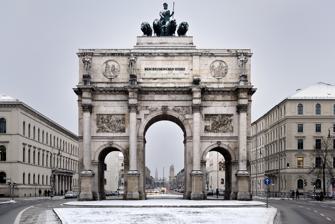
Building: Siegestor
Country: Germany
Year built: 1852
Memorial arch in Munich, Germany The Siegestor in Munich (2013) The Siegestor (English: Victory Gate ) in Munich is a three-arched memorial arch , crowned with a statue of Bavaria with a lion- quadriga . The monument was originally dedicated to the glory of the Bavarian army . Since its restoration following World War II , it now stands as a reminder to peace. The Siegestor is 21 meters high, 24 m wide, and 12 m deep. It is located between the Ludwig Maximilian University and the Ohmstraße, where the Ludwigstraße (south) ends and the Leopoldstraße (north) begins. It thus sits at the boundary between the two Munich districts of Maxvorstadt and Schwabing . History Siegestor, c. 1875 The arch was commissioned by King Ludwig I of Bavaria , designed by Friedrich von Gärtner and completed by Eduard Mezger in 1852. The marble quadriga was sculpted by Johann Martin von Wagner , artistic advisor to Ludwig and a professor at the University of Würzburg. Lions were likely used in the quadriga, instead of the horses, because the lion was a heraldic charge of the House of Wittelsbach , the ruling family of the Bavarian monarchy. The arch was originally dedicated to the glory of the Bavarian army ( Dem Bayerischen Heere ). Today, the Siegestor is a monument and reminder to peace. After sustaining heavy damage in World War II it was to be demolished in July 1945, however, the arch was reconstructed and restored only partially, in a manner similar to the conservation of the Kaiser-Wilhelm-Gedächtniskirche in Berlin. The new inscription on the back side by Wilhelm Hausenstein reads Dem Sieg geweiht, vom Krieg zerstört, zum Frieden mahnend , "Dedicated to victory, destroyed by war, urging peace". In the early 21st century, the remaining statues were meticulously cleaned and restored. Bare rear of Siegestor, showing inscription "Dedicated to victory, destroyed by war, urging peace" In popular culture In the second of the German language film series, Heimat 2 by Edgar Reitz , Evelyne and Ansgar meet and talk by the monument, on which the inscription honoring peace may be seen. In the ninth season of The Amazing Race , the final Pit Stop for the third leg (a double length leg) was in front of the monument, where the last team to arrive was eliminated from The Amazing Race . References